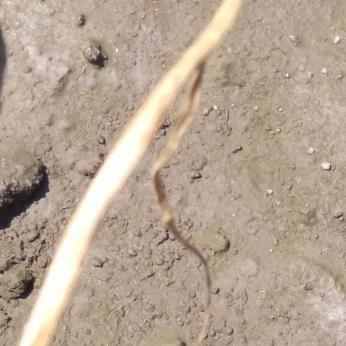
Crop: Onion
Condition: fusarium-d